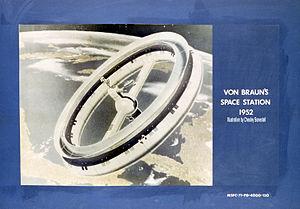
Chesley Bonestell, né le 1ᵉʳ janvier 1888 à San Francisco et mort le 11 juin 1986 à Carmel-by-the-Sea, est un peintre et illustrateur américain. Ses peintures ont eu une influence majeure sur l'illustration de la science-fiction et il a contribué à inspirer le programme spatial américain.
La colonisation de l'espace, ou colonisation spatiale, est au-delà d'un sujet classique de fiction, un projet astronautique d'habitation humaine permanente et en grande partie auto-suffisante en dehors de la Terre. Elle est liée à la conquête de l'espace.
La gravité artificielle est une accélération résultant de l'application d'une force et mise dans l'espace pour simuler la gravité. Ce terme peut également recouvrir différents concepts de science-fiction permettant de manipuler la gravité. Dans le contexte du vol spatial habité, la mise en œuvre de la gravité artificielle doit permettre de combattre les effets de l'impesanteur sur le corps humain durant une période prolongée. Plusieurs méthodes permettent de générer une gravité artificielle mais aucune n'a été mise en œuvre car toutes imposent des vaisseaux de très grande taille et présentent des inconvénients qui dans le cadre des missions spatiales programmées jusque-là ne sont pas compensées par leurs avantages.